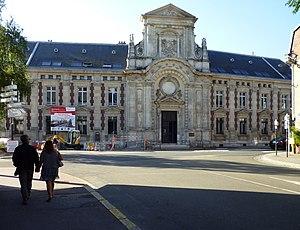
Evreux est une commune française, préfecture du département de l’Eure en Normandie, arrosée par l'Iton. Antique siège épiscopal, capitale du comté d'Évreux, pairie et duché-pairie, confié notamment aux ducs de Bouillon, sa proximité avec Paris en a toujours fait un site stratégique. La ville donna son nom à une branche capétienne ayant régné en Navarre espagnole : les Évreux-Navarre.